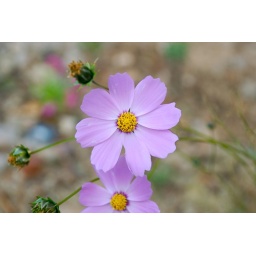
Photograph of a flower taken on the way down at the mountain of Chiaksan in the Gangwon Province of South Korea.